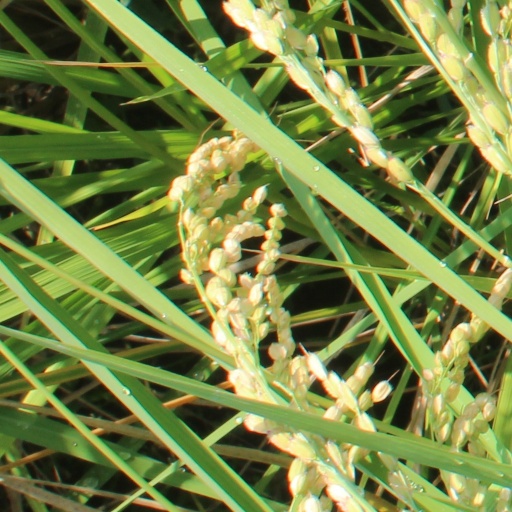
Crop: rice